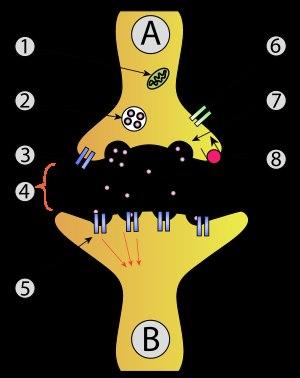
Les inhibiteurs sélectifs de la recapture de la sérotonine sont une classe médicamenteuse de psychotropes. Ils opèrent dans le cerveau notamment en augmentant le taux d'un neurotransmetteur appelé sérotonine. Ils agissent sur le cerveau en inhibant la recapture de la sérotonine au niveau de la synapse.